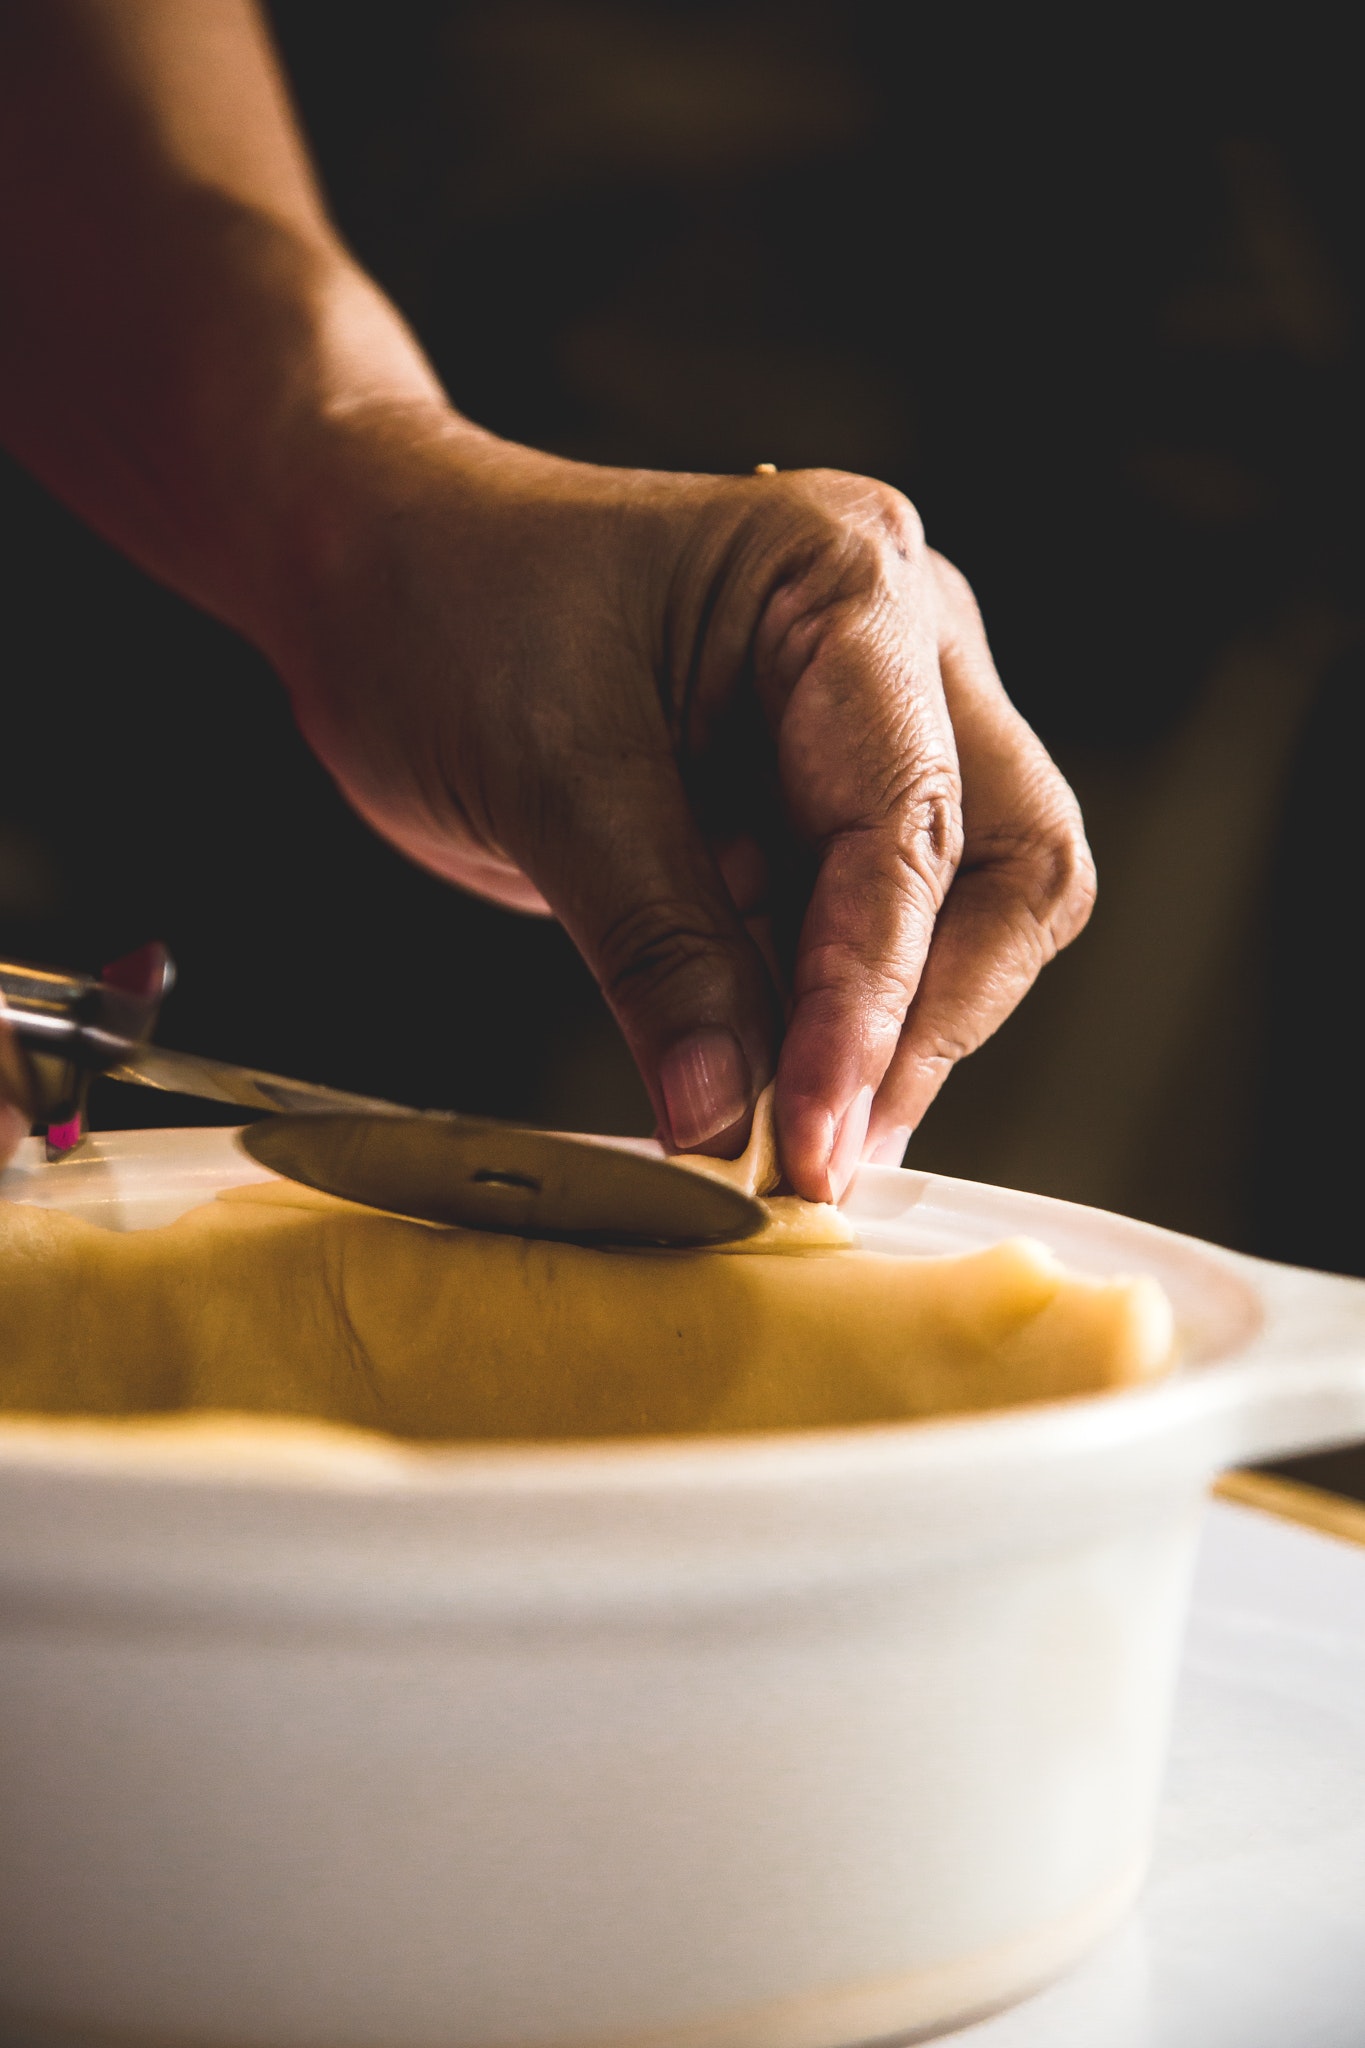
food, dish, hand, cuisine, ingredient, comfort food, recipe, tableware, soup